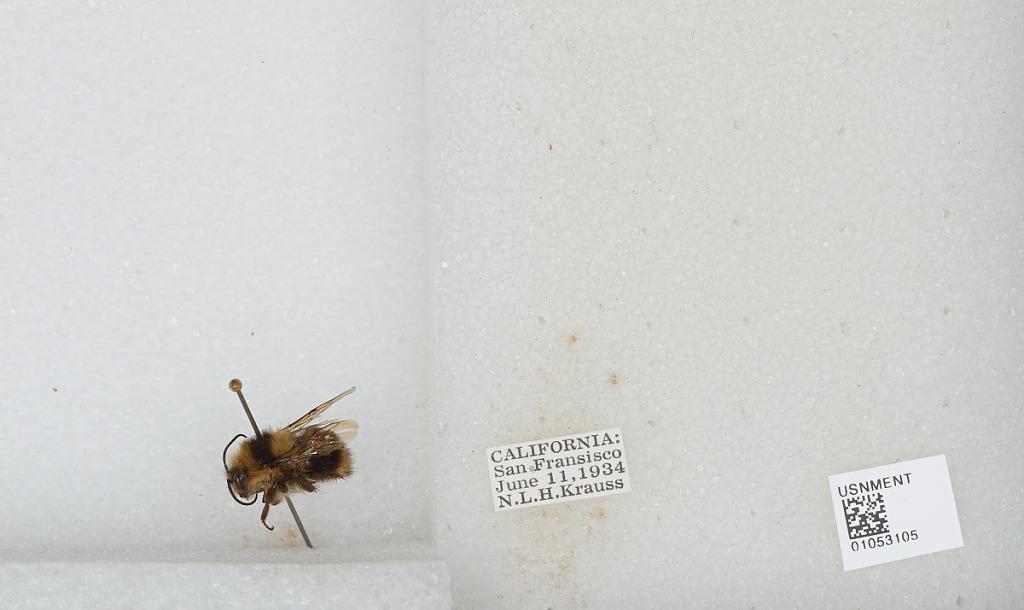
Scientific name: Bombus sp.
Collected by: N. Krauss
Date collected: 1934-6-11
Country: United States
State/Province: California
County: San Francisco
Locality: San Francisco
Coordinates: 37.7775, -122.416